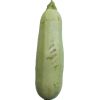
Label: Zucchini 1